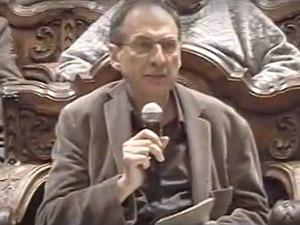
Josep Maria Benet i Jornet, né le 20 juin 1940 à Barcelone en Catalogne et mort le 6 avril 2020 à Lérida, est un dramaturge réaliste et un scénariste pour la télévision espagnol.